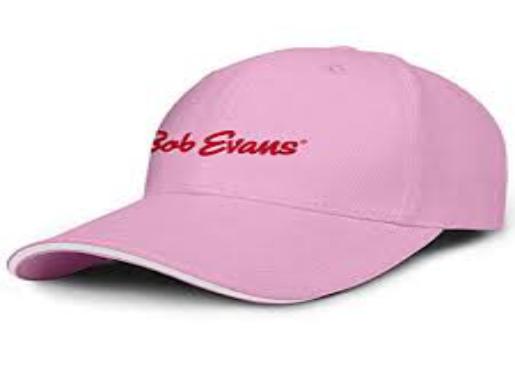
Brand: Bob Evans Restaurants
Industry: Clothes